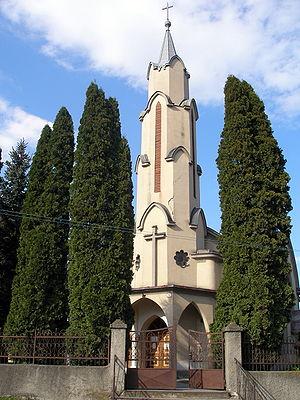
Malý Šariš est un village de Slovaquie situé dans la région de Prešov.